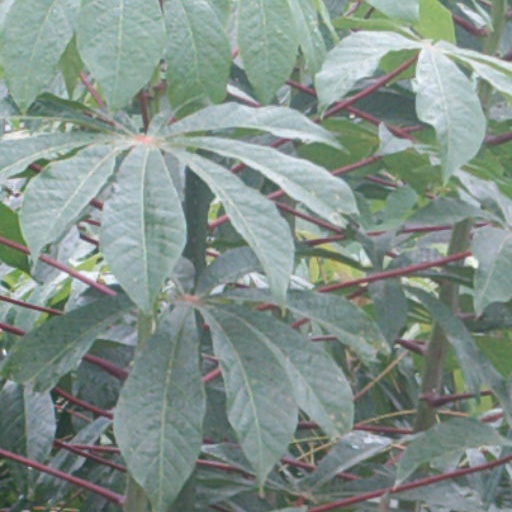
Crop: cassava